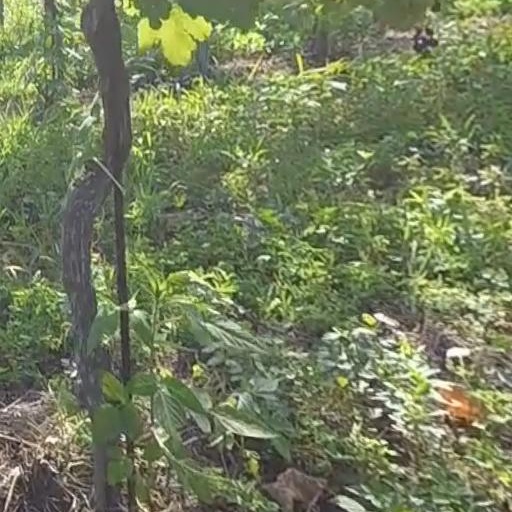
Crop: grape